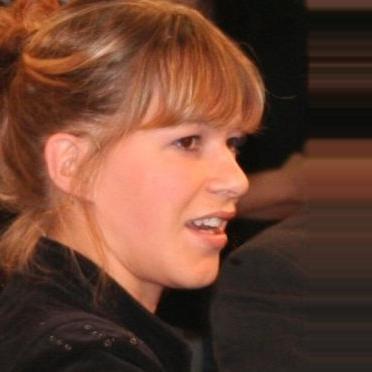
Age: 30